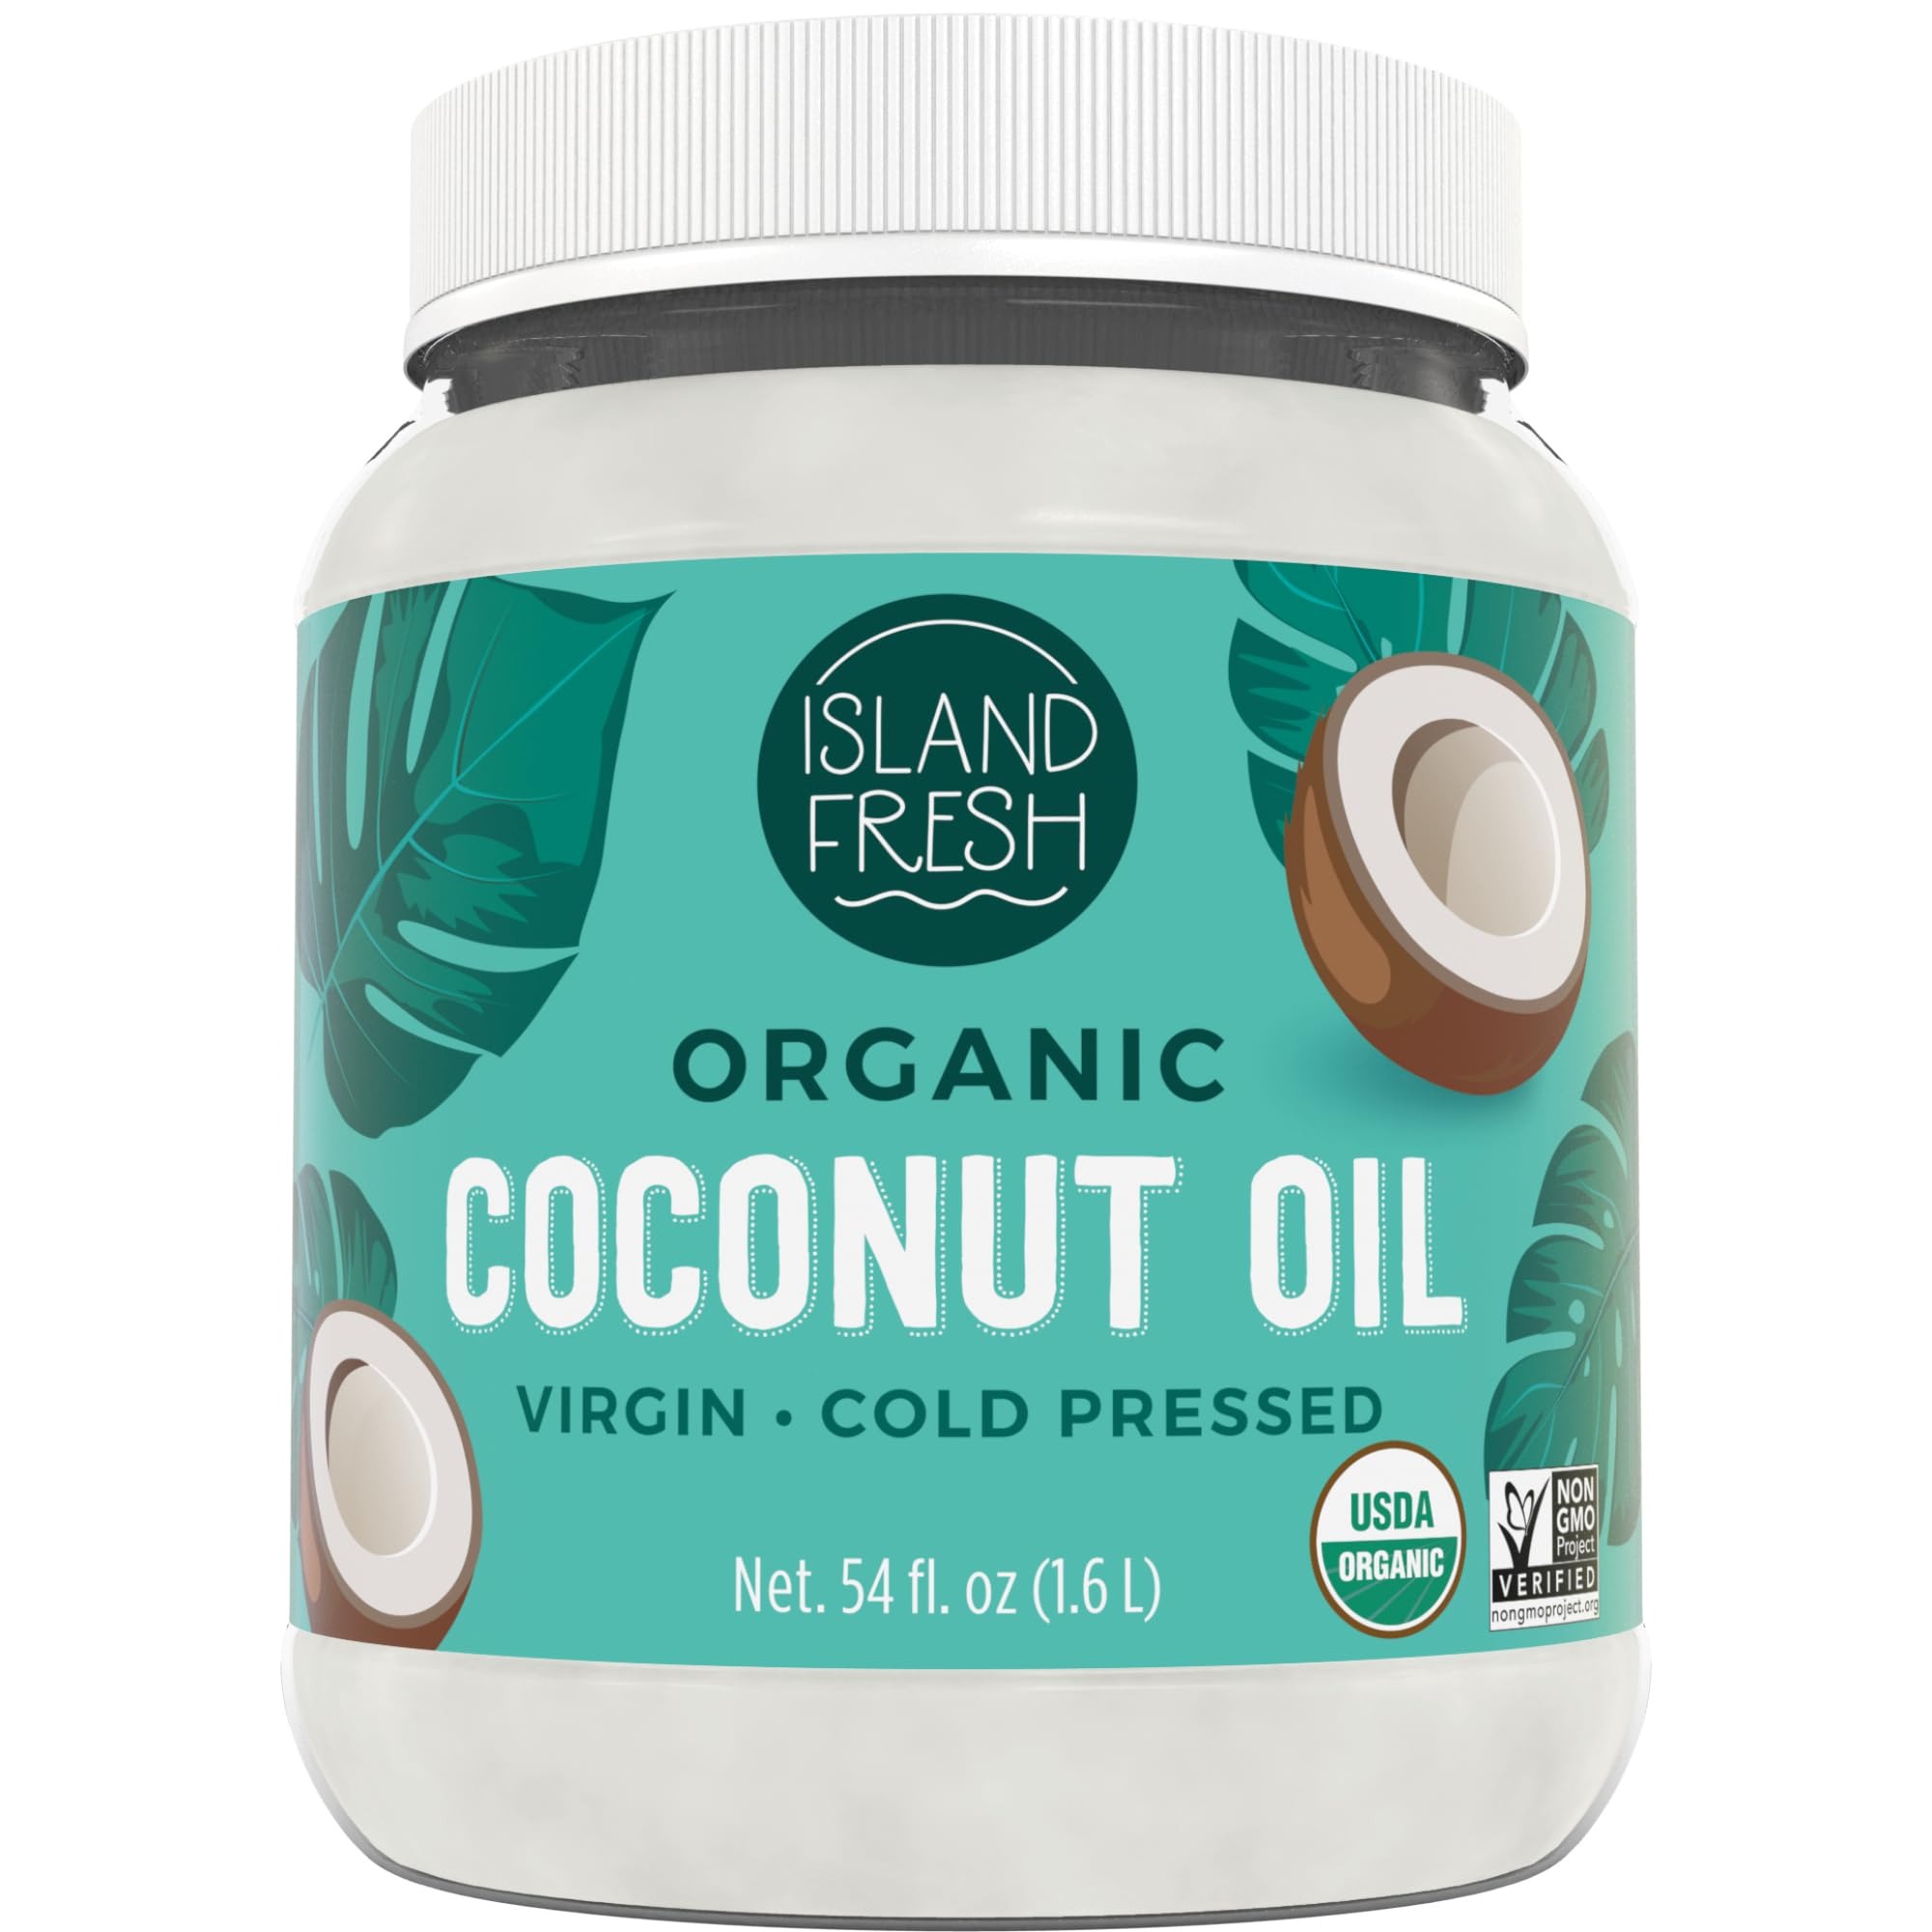
Item Name: Island Fresh Organic Coconut Oil (54 oz) - Organic Virgin Coconut Oil Great for Baking, Versatile Cooking Oil, DIY Hair Oil & Skin Oil, Cold-Pressed, Certified Organic & Non-GMO
Bullet Point 1: Authentic Coconut Taste - There’s only one ingredient in our coconut oil, and it’s coconut oil organic. It’s no wonder why customers call our oil a taste of the tropics. It’s true in coconut flavor without any additives or flavorings.
Bullet Point 2: Organic Body Moisturizer - Coconut oil is a must-have for your skincare needs. We love using coconut oil for skin after showering, or for daily use on dry areas. Think of it as food for your skin.
Bullet Point 3: DIY Hair Care - Apply our coconut oil for hair on roots and on ends for a conditioning hair treatment. Use weekly for radiant looking hair.
Bullet Point 4: For All Your Kitchen Favorites - Use our coconut oil cooking in smoothies, stews, soups and more for its natural tropical flavor and aroma. Adds a tasty and exotic element to recipes.
Bullet Point 5: Cold-Pressed, Certified Organic and Non-GMO
Value: 54.0
Unit: Ounce

Price: 31.78